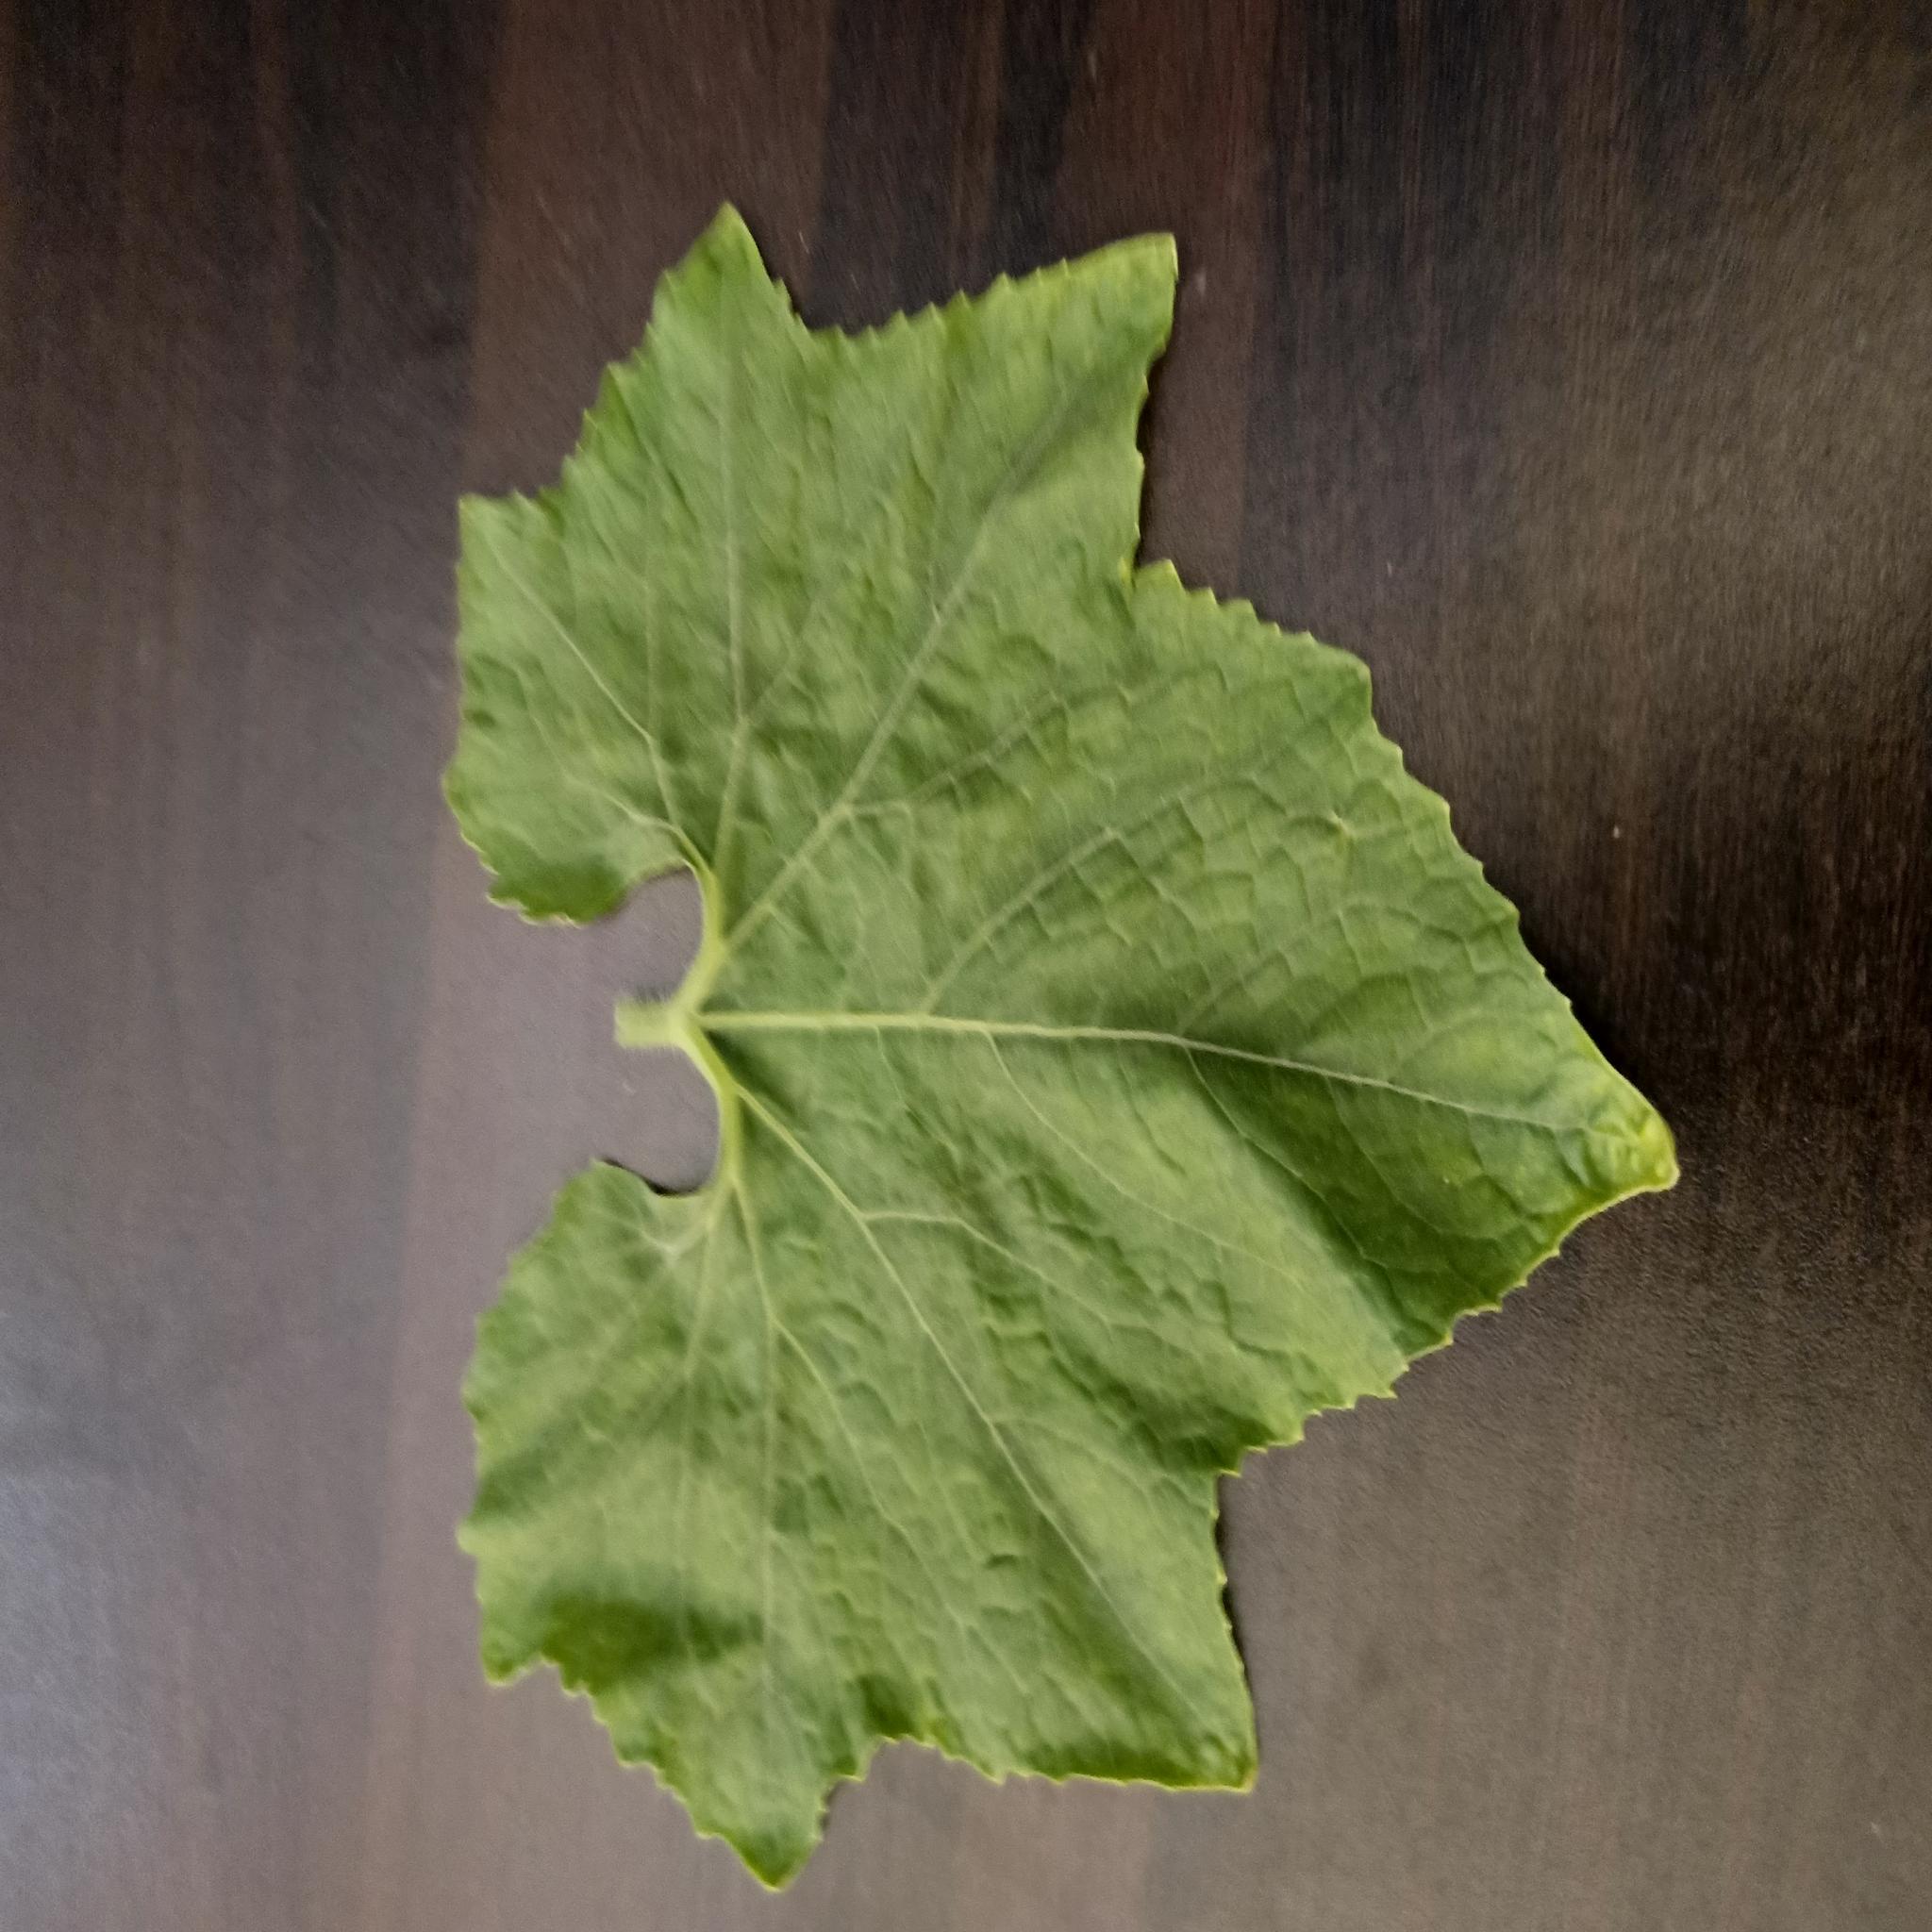
Label: Healthy